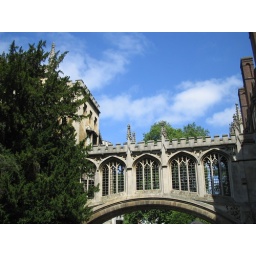
The bridge of sign in Cambridge